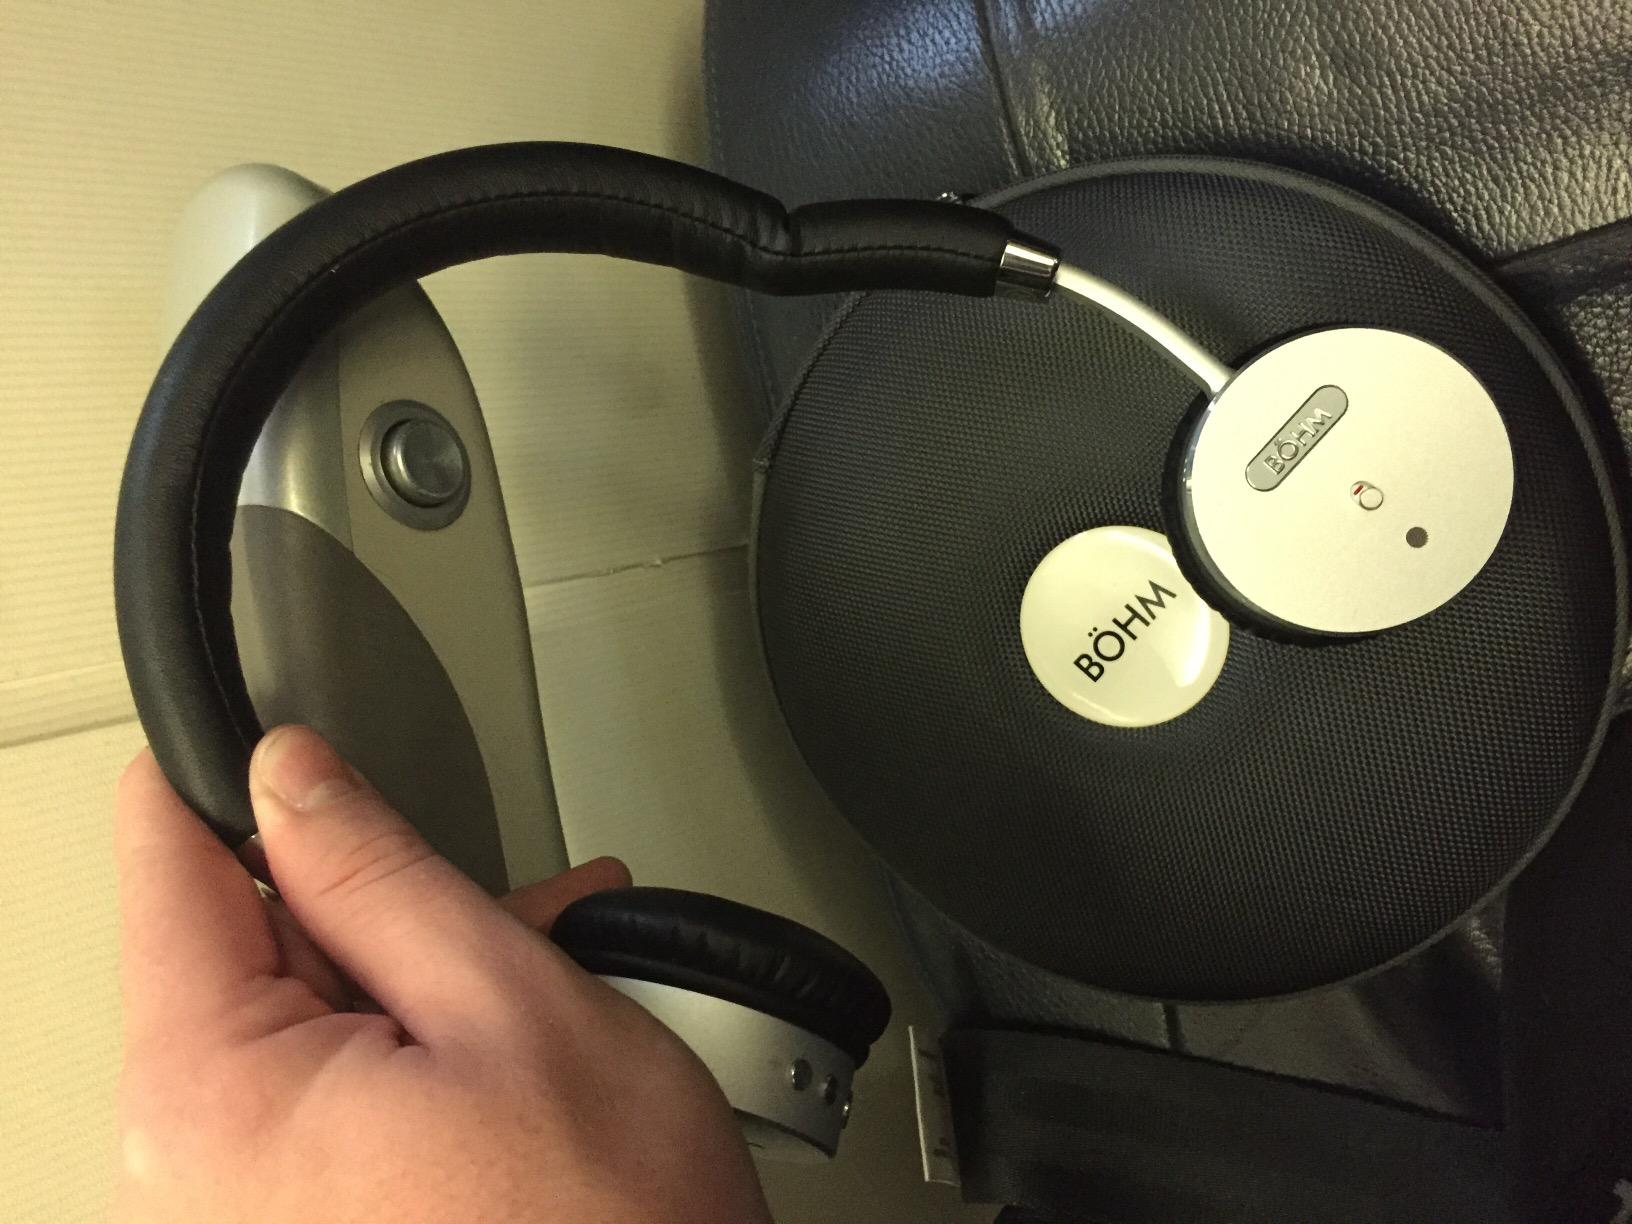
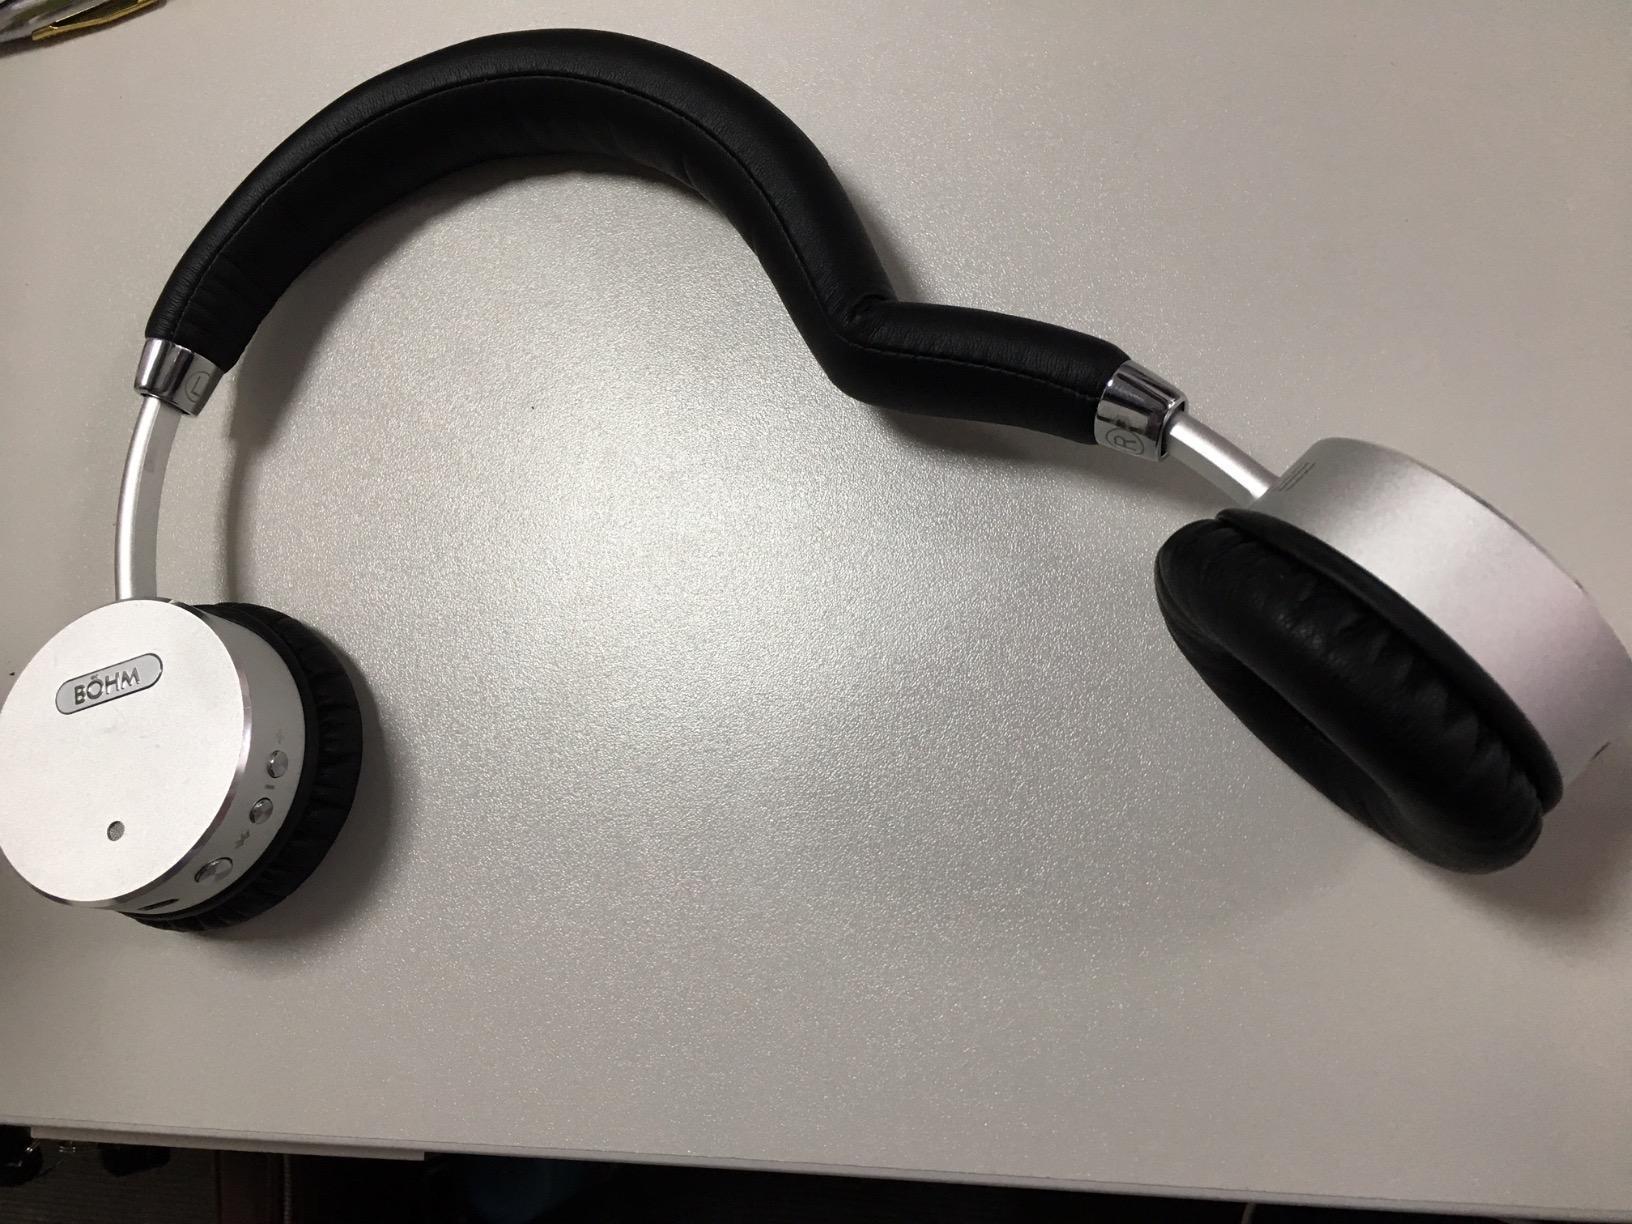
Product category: headphones
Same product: yes